Bazaar Rowdy

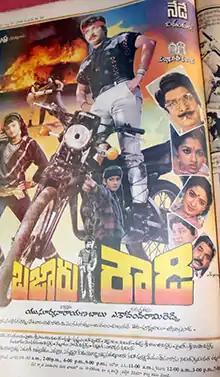
Theatrical release poster

Bazaar Rowdy is a 1988 Indian Telugu-language action drama film directed by A. Kodandarami Reddy. It stars Ramesh Babu, Nadhiya, Gautami, Seetha, Mahesh Babu. The film was produced by U. Suryanarayana Babu under the Padmavathi Films banner and was presented by Krishna.